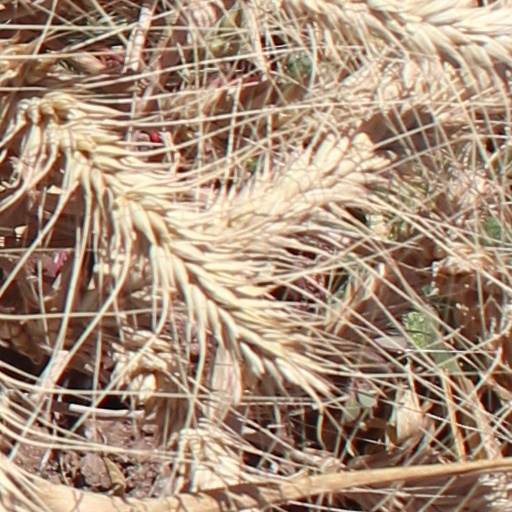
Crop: wheat